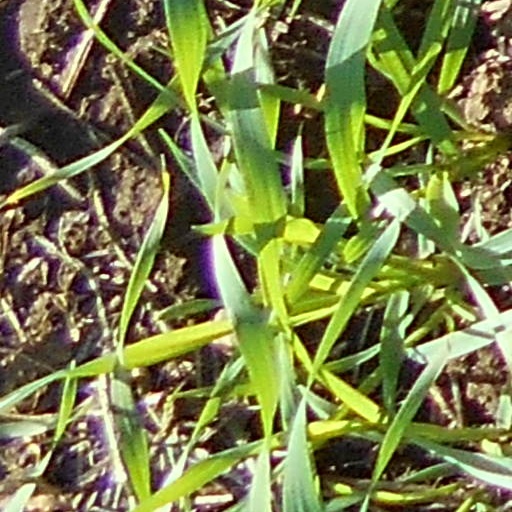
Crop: wheat